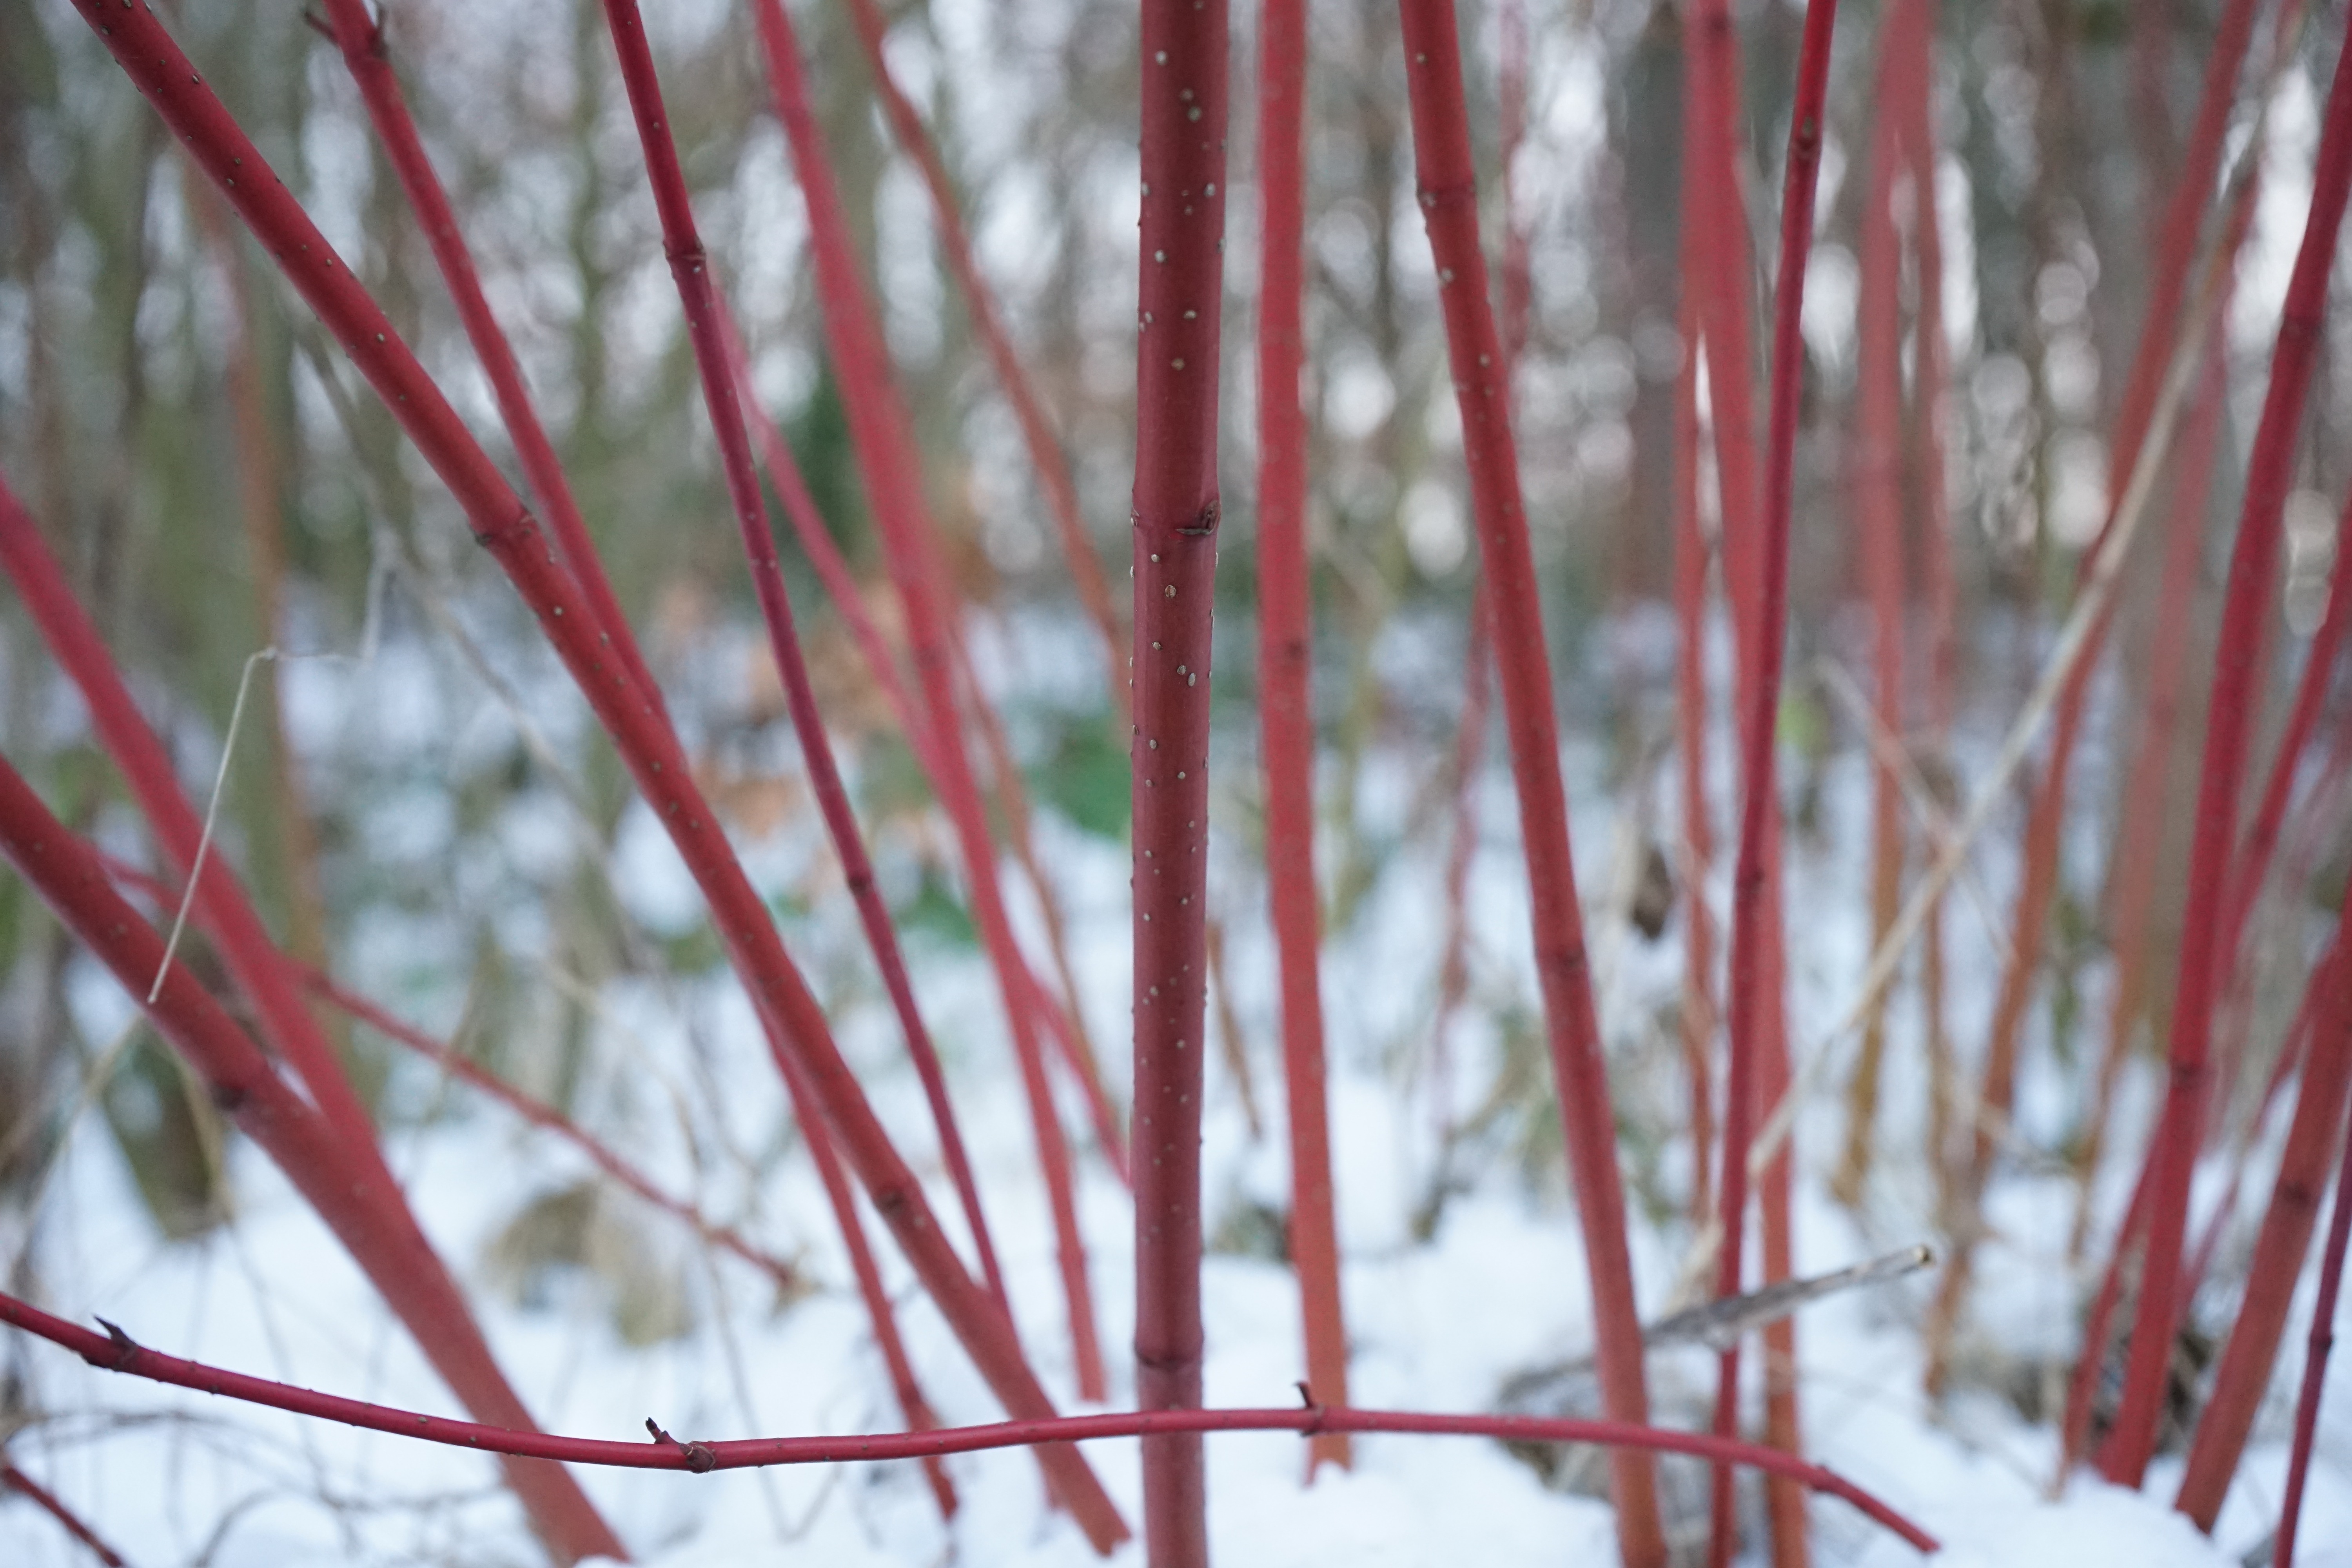
tree, branch, snow, winter, plant, wood, leaf, flower, frost, bark, bush, ice, red, season, twig, stalk, aesthetic, dogwood, cornus, freezing, cornus sanguinea, common dogwood, plant stem, woody plant, dogwood greenhouse, red wood, cornaceae, red dogwood, red bark, red beinholz, dog berry, red hornstrauch